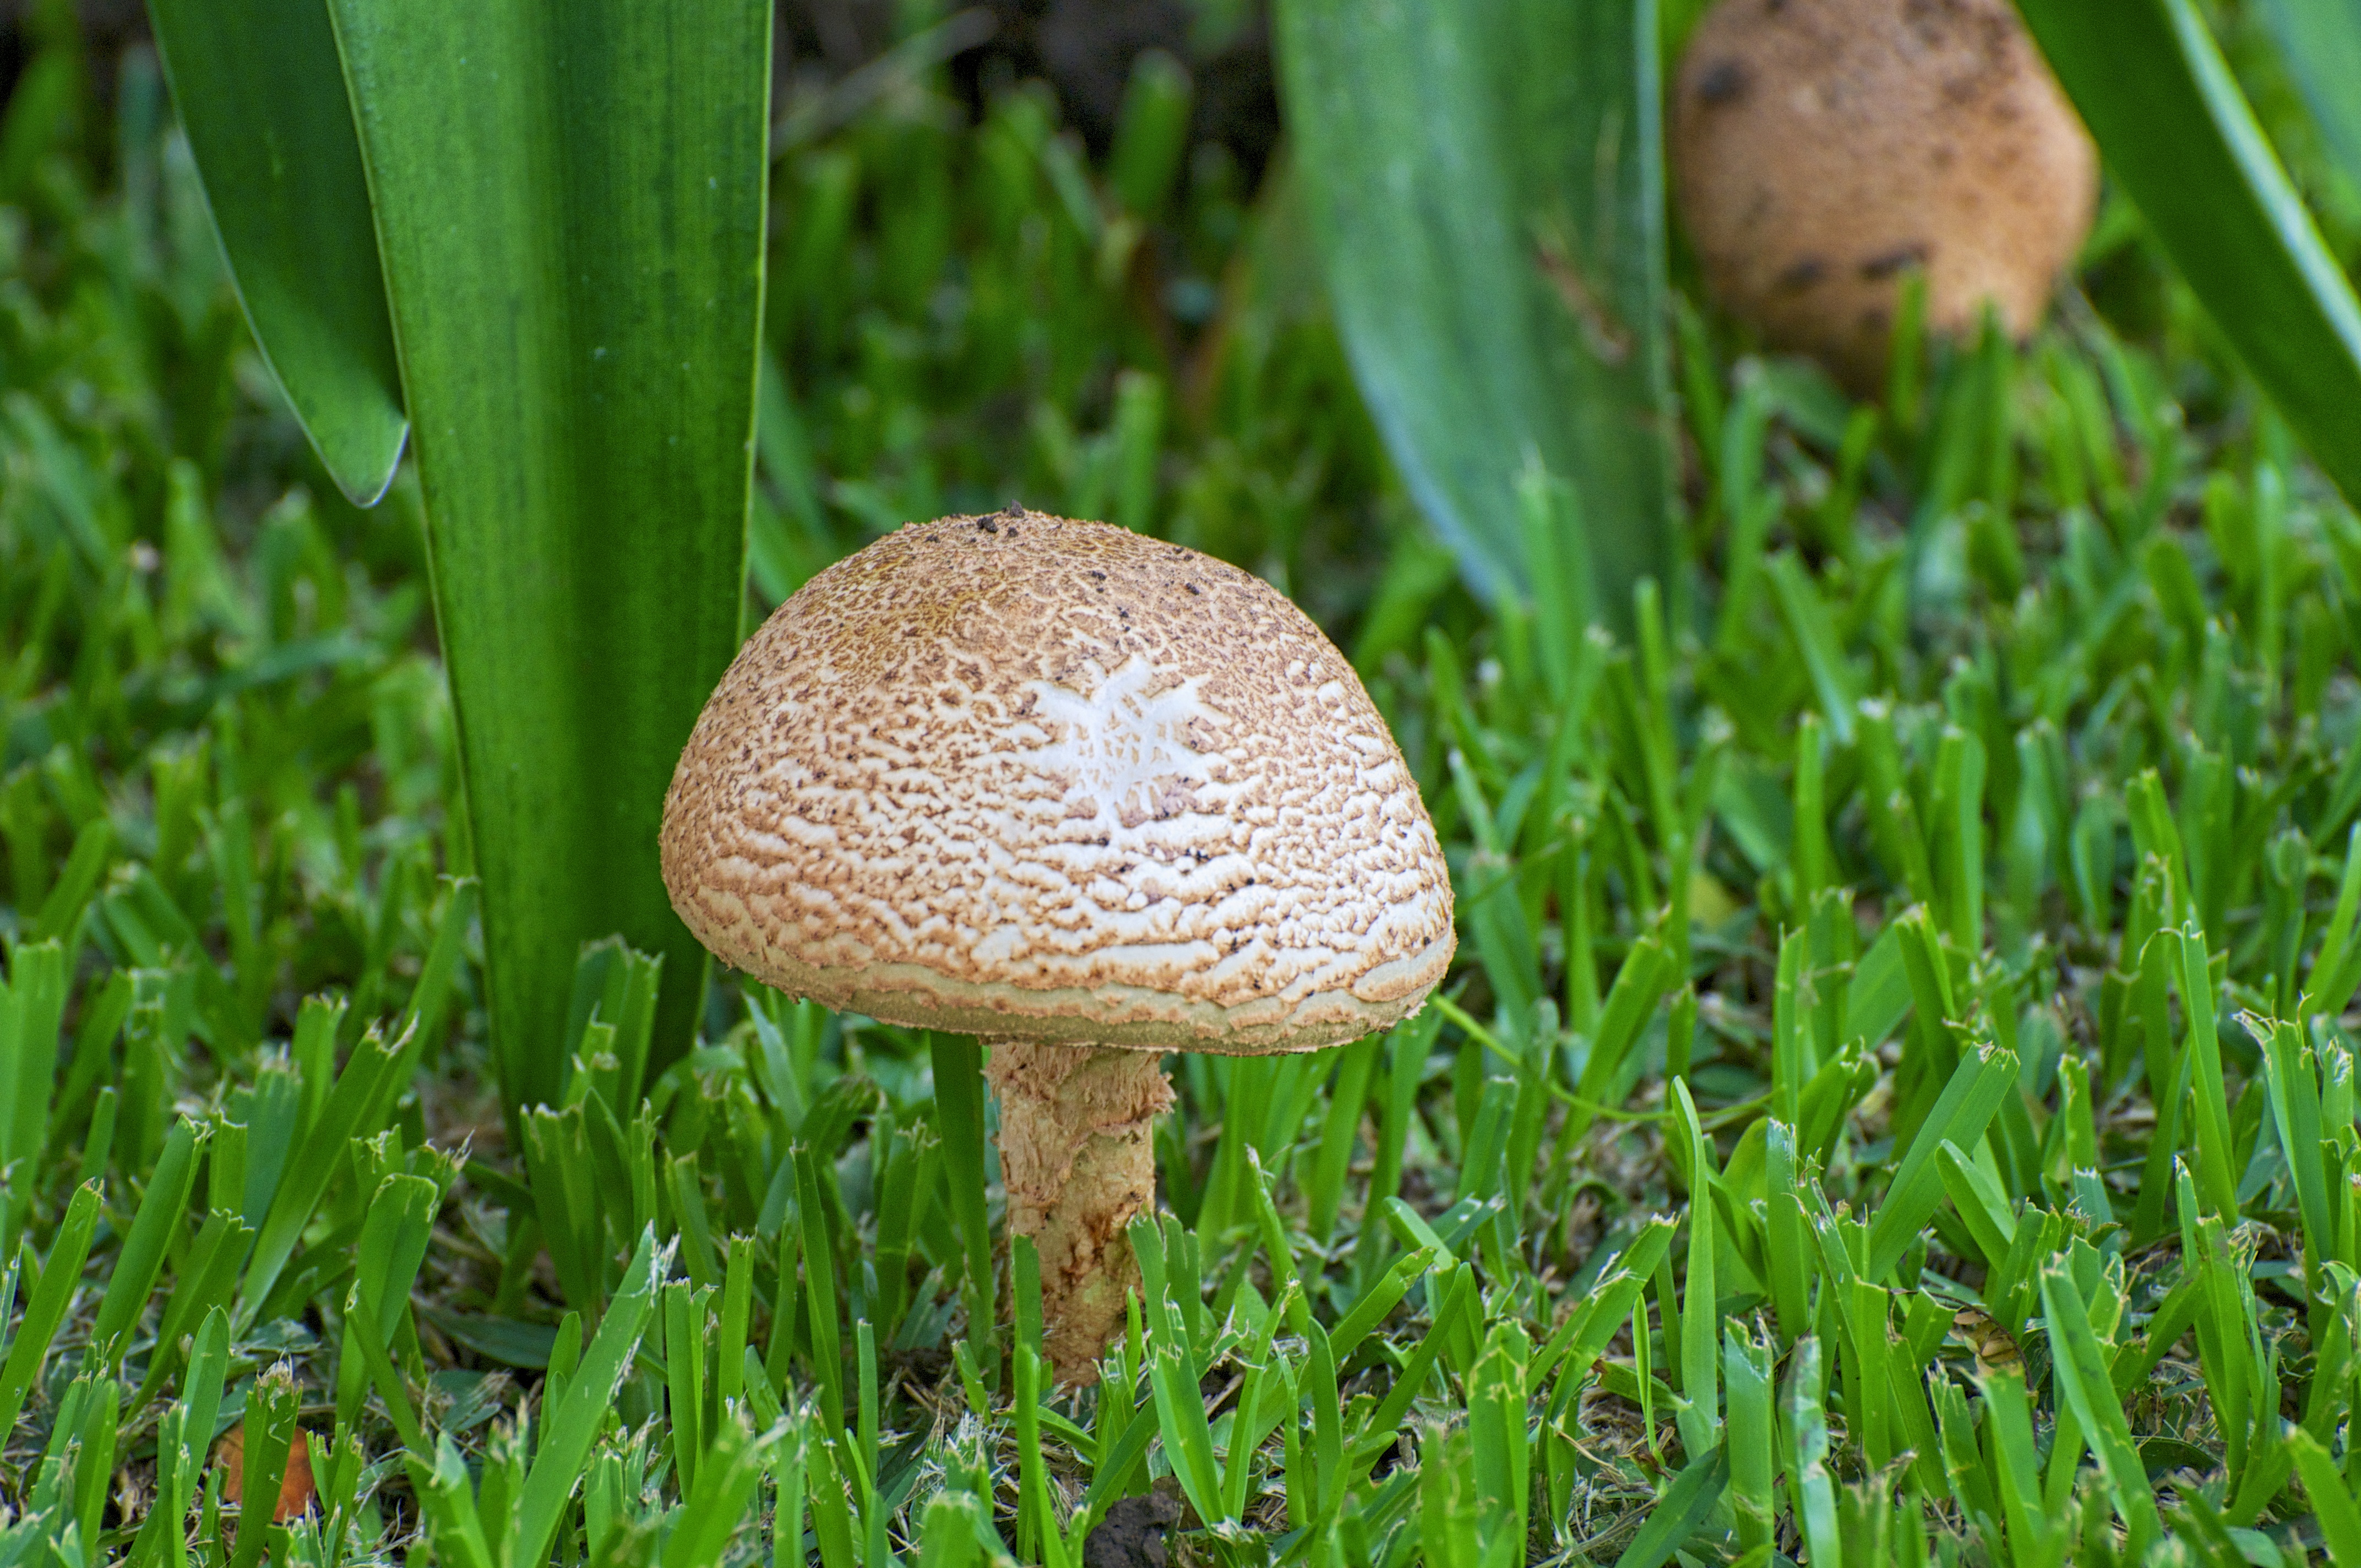
nature, grass, lawn, meadow, flower, wild, green, jungle, vegetable, tropical, soil, mushroom, flora, botanical, outdoors, fungus, fungi, woodland, agaric, bolete, humid, agaricus, macro photography, edible mushroom, grass family, agaricaceae, champignon mushroom, penny bun